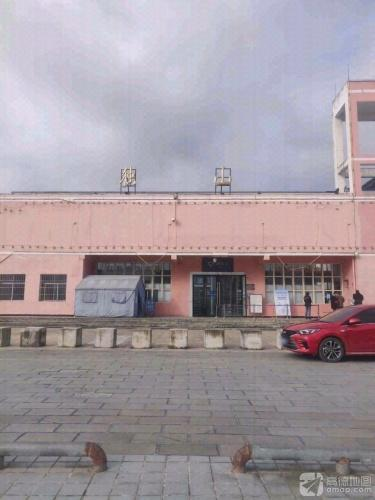
地标名称：独山站
所在城市：黔南布依族苗族自治州·独山县